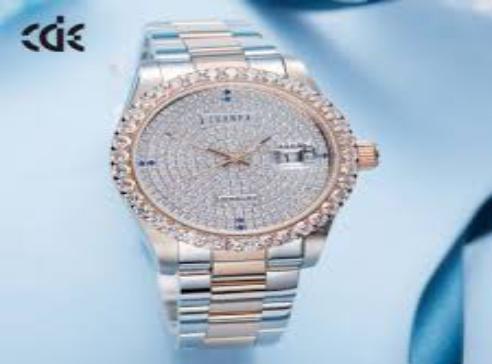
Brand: CDELALA
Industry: Clothes